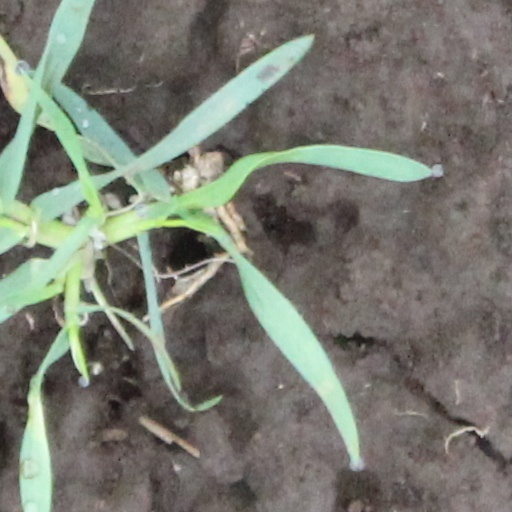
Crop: wheat